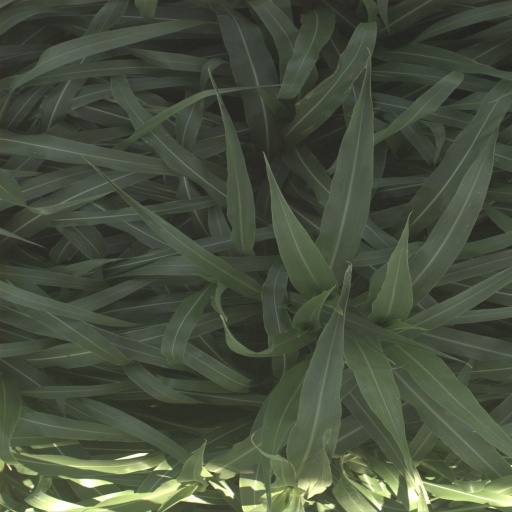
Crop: sorghum